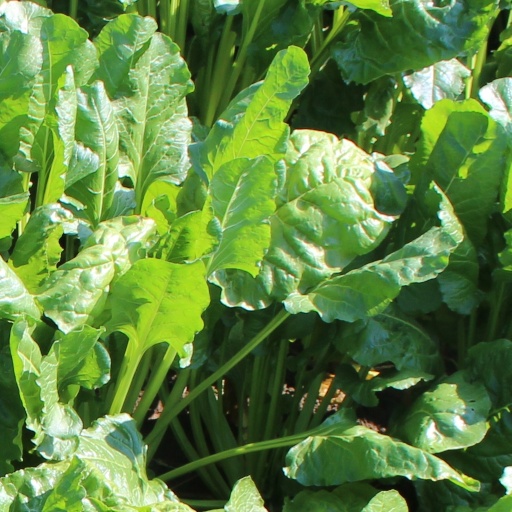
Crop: sugar beet